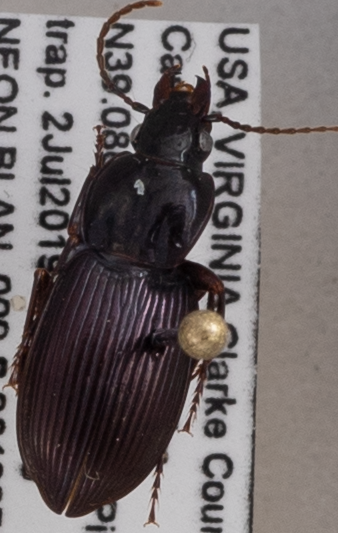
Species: Pterostichus trinarius
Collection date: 2019-07-02
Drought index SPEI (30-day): -0.078
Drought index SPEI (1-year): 2.09
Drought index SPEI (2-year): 2.09